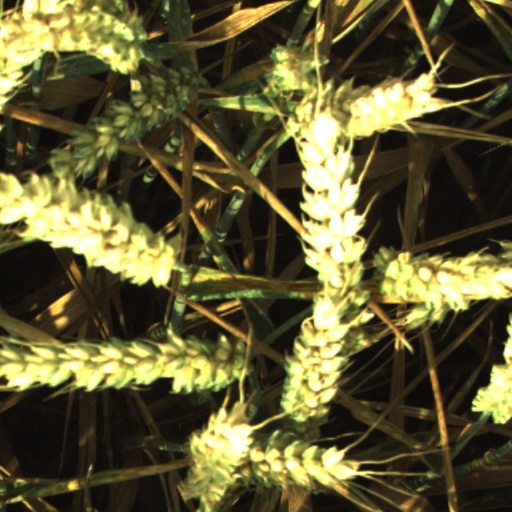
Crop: wheat